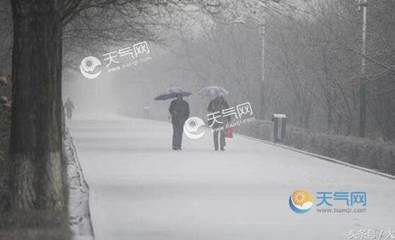
Weather: snow or frosty